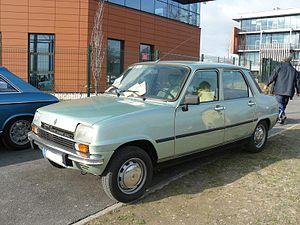
La Fasa-Renault 7 est un modèle produit à 240 000 exemplaires pour le marché espagnol.